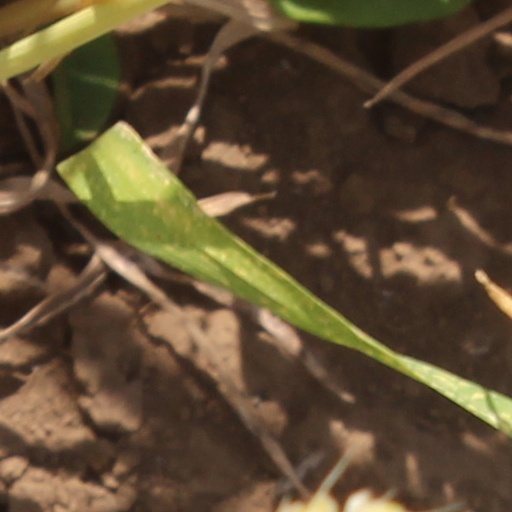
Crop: wheat